Question: What color is the right skier's pants?
Tambaya: Menene launin wandon mai sulun ƙanƙara na hannun dama?
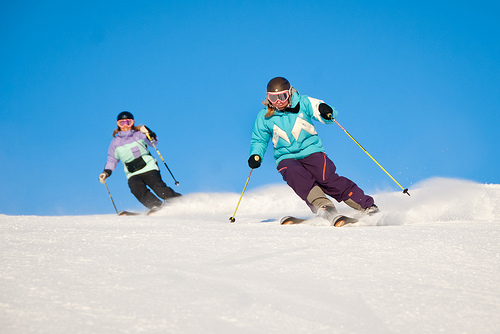
Answer: Purple and red.
Amsa: Shunayya da ja.